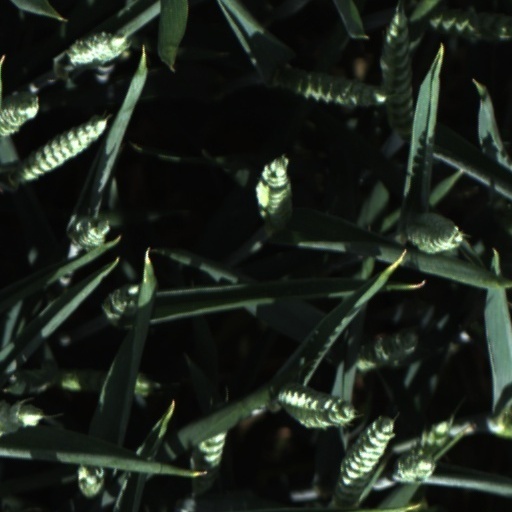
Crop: wheat